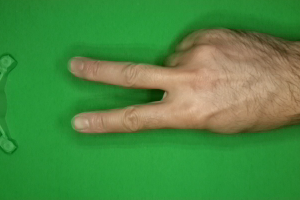
Label: scissors